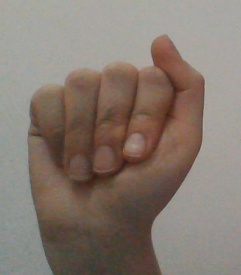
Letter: saad